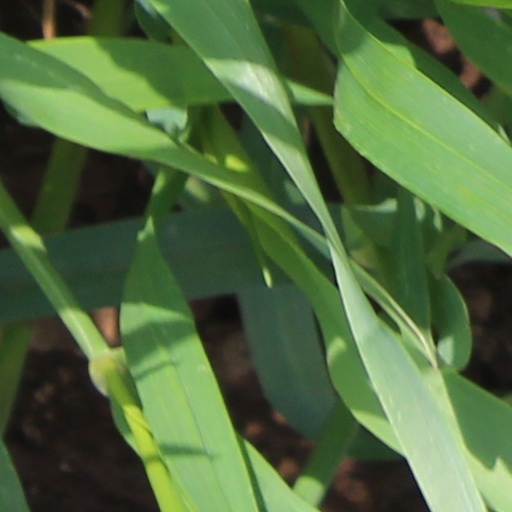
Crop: wheat